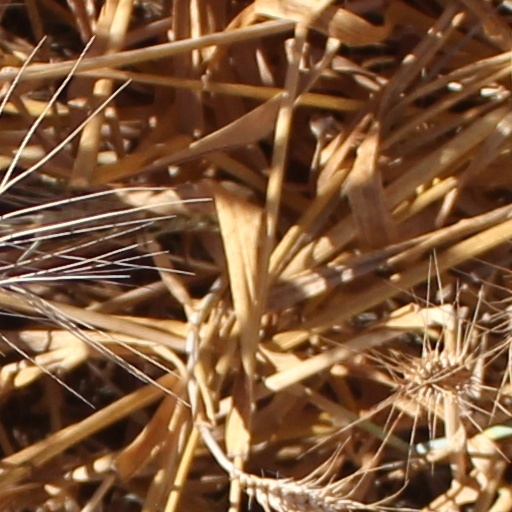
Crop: wheat